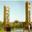
Label: bridge